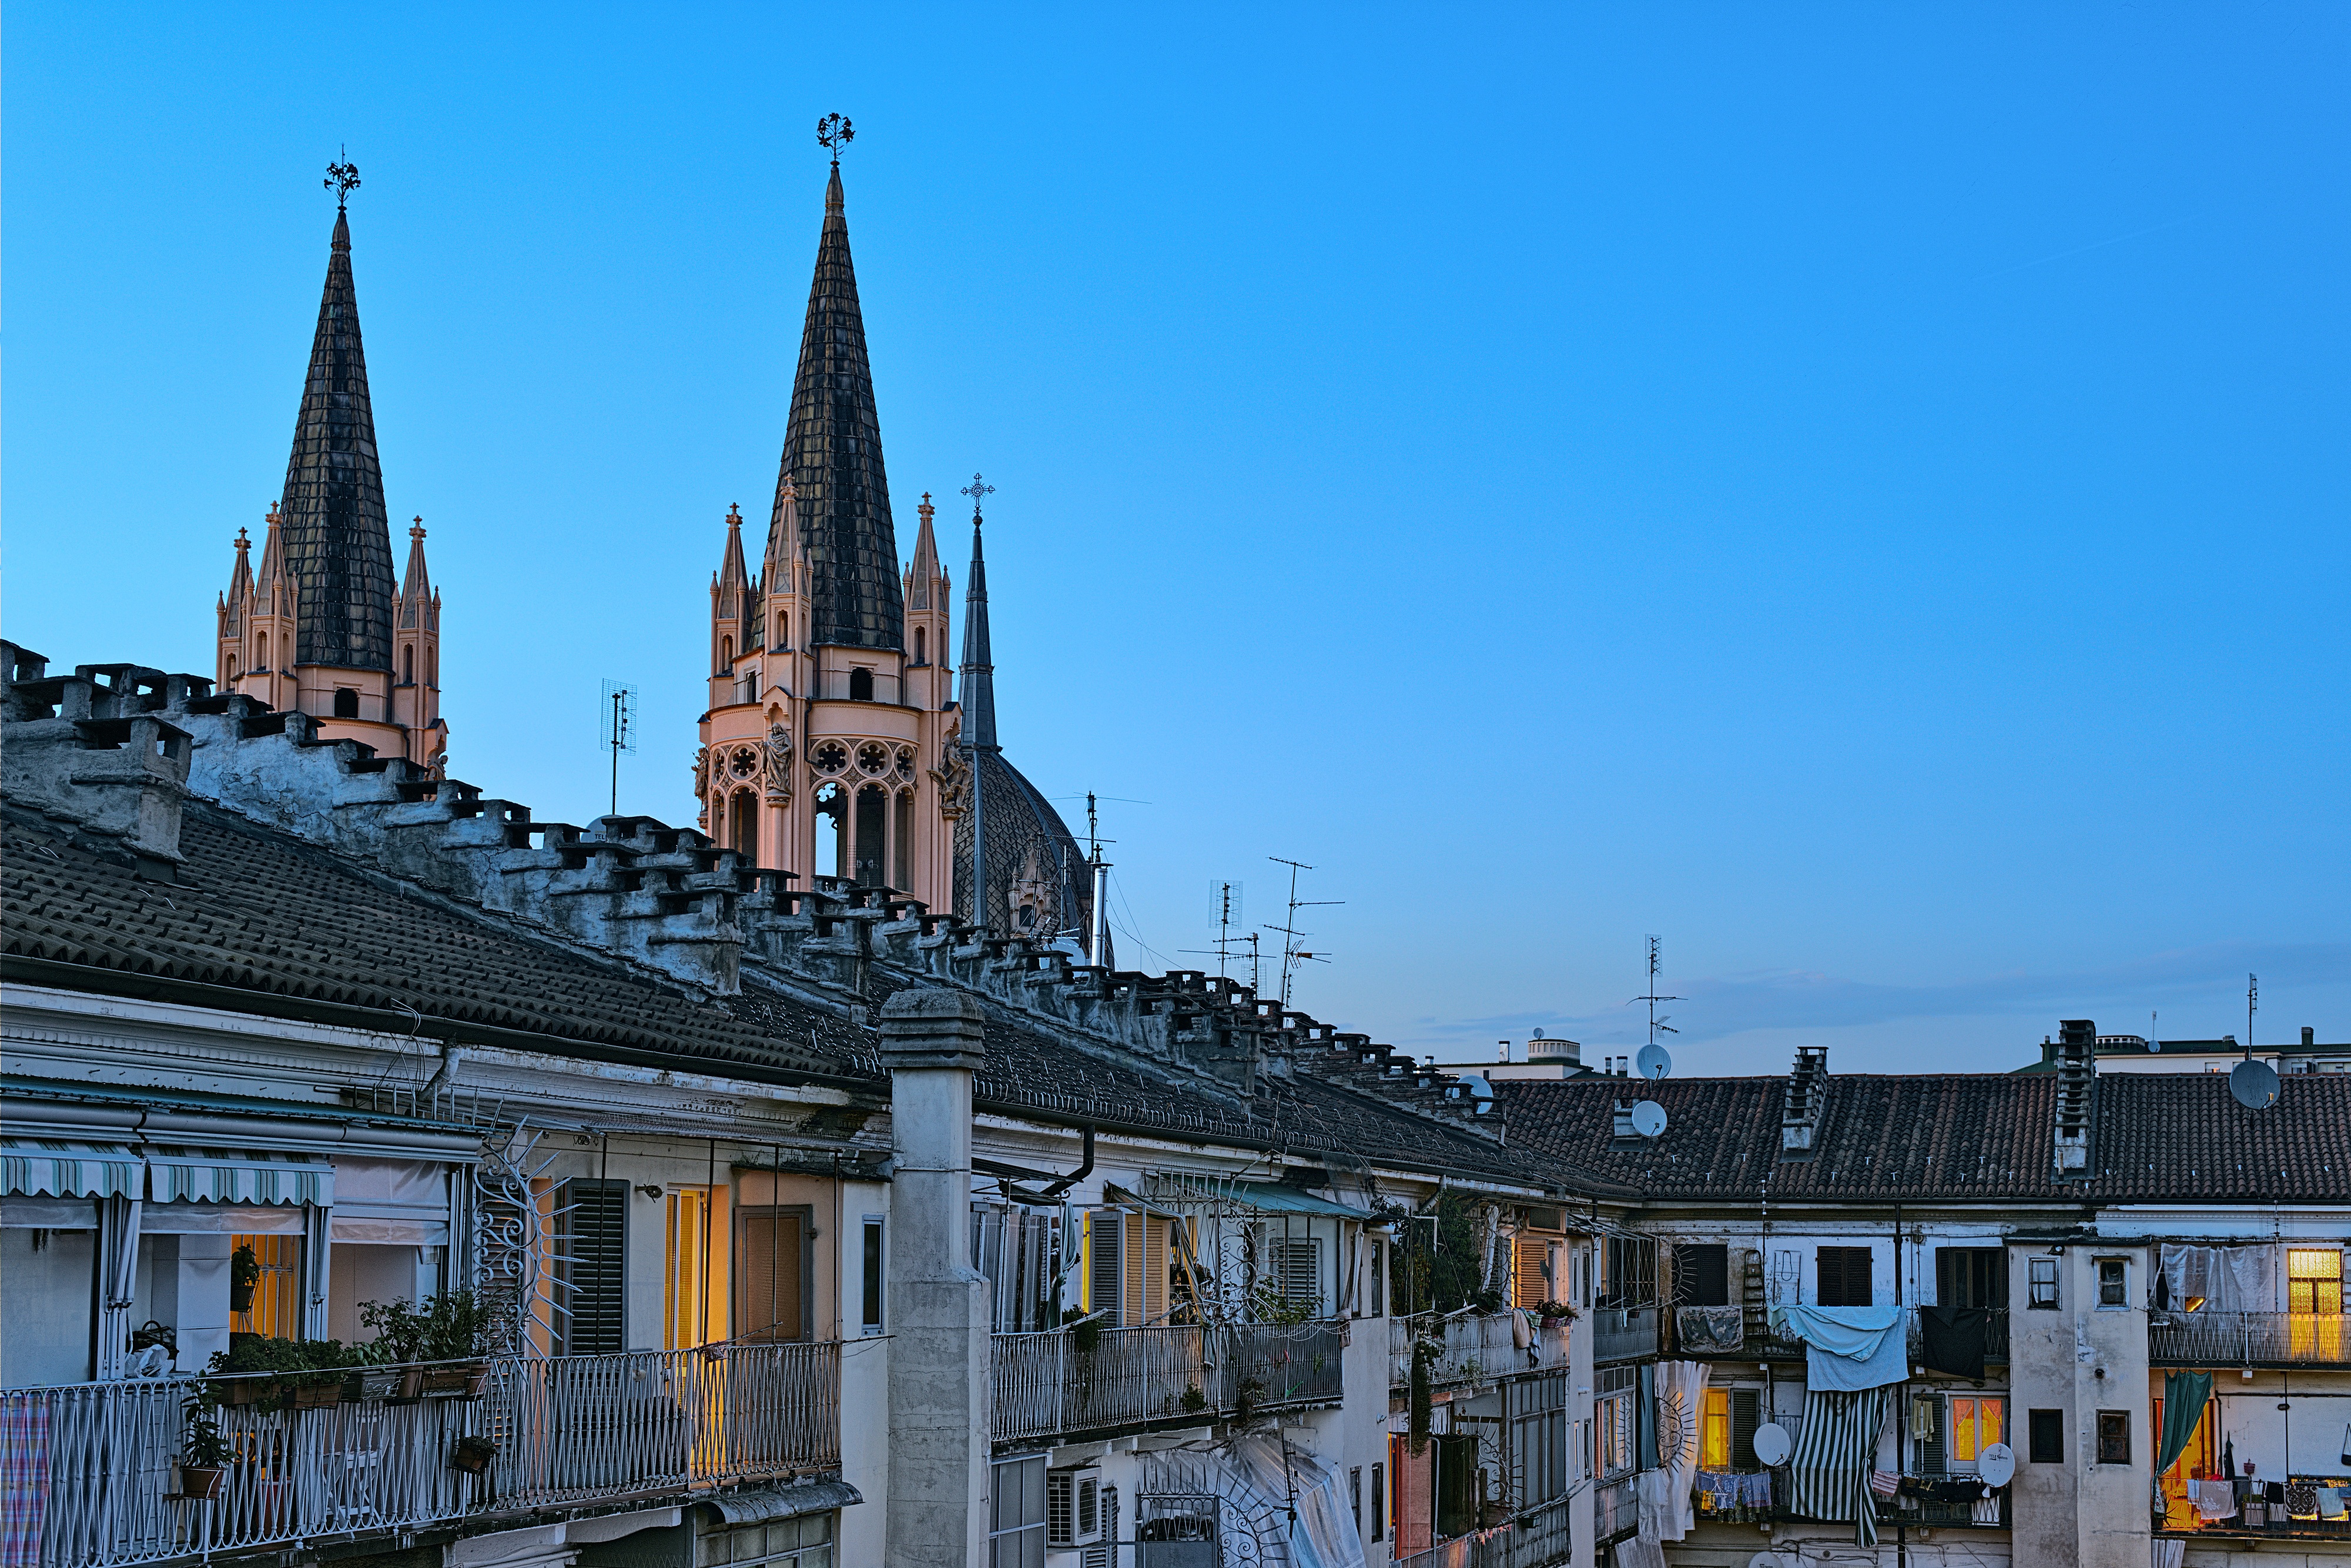
winter, town, building, palace, city, urban, cityscape, evening, landmark, italy, facade, church, cathedral, tourism, place of worship, spire, town square, european, piedmont, torino, turin, urban area, human settlement